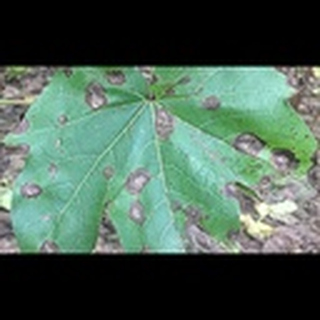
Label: cotton_target_spot